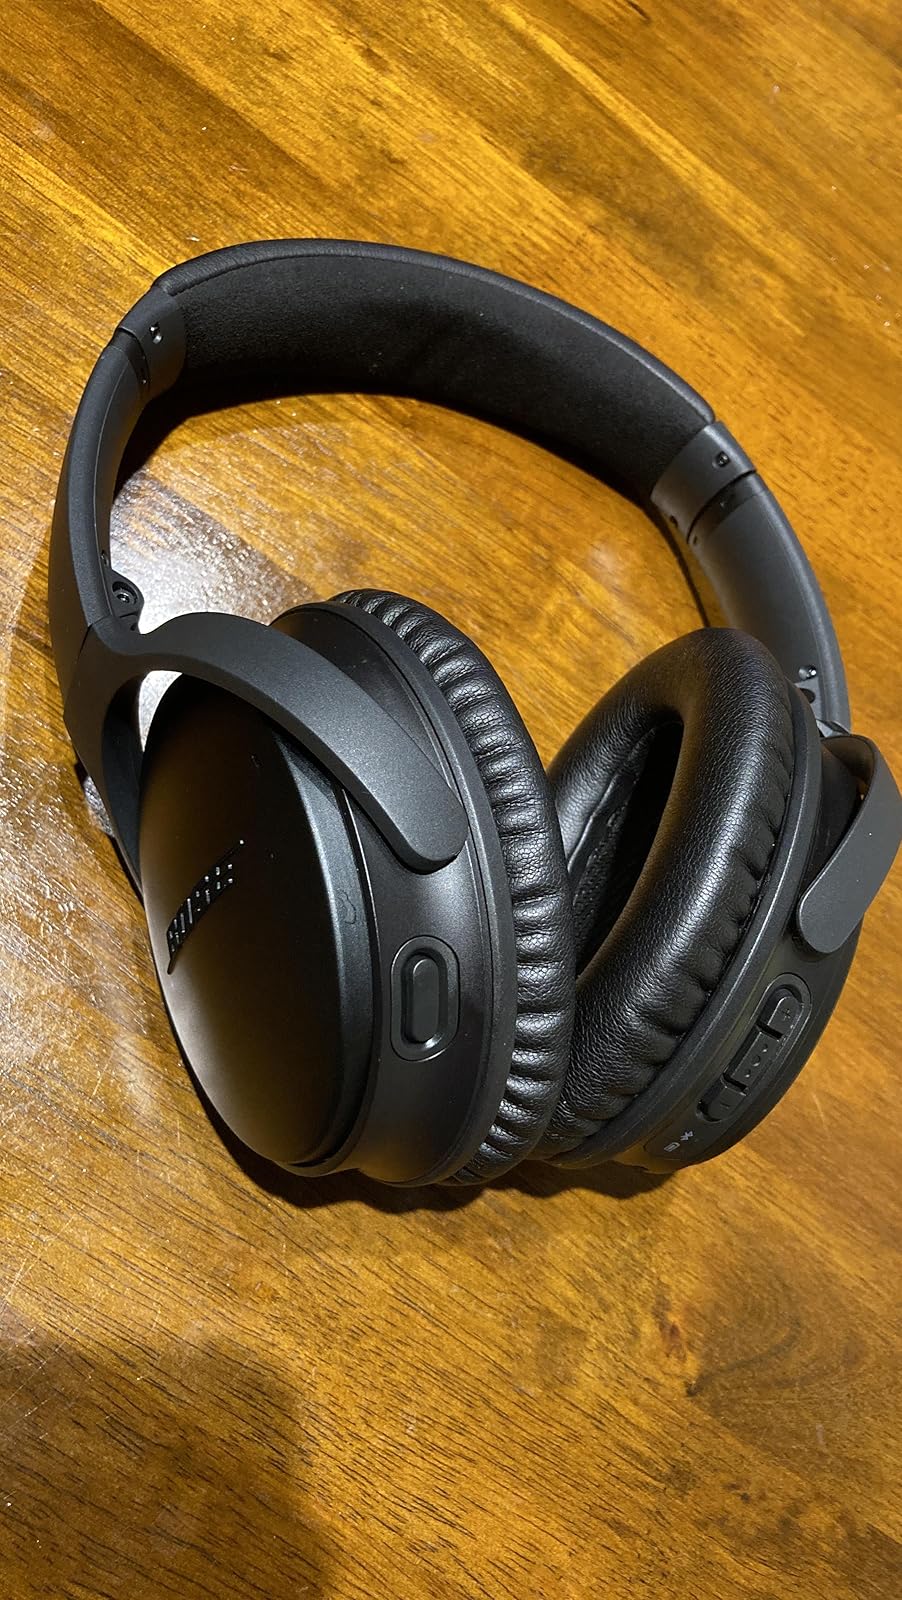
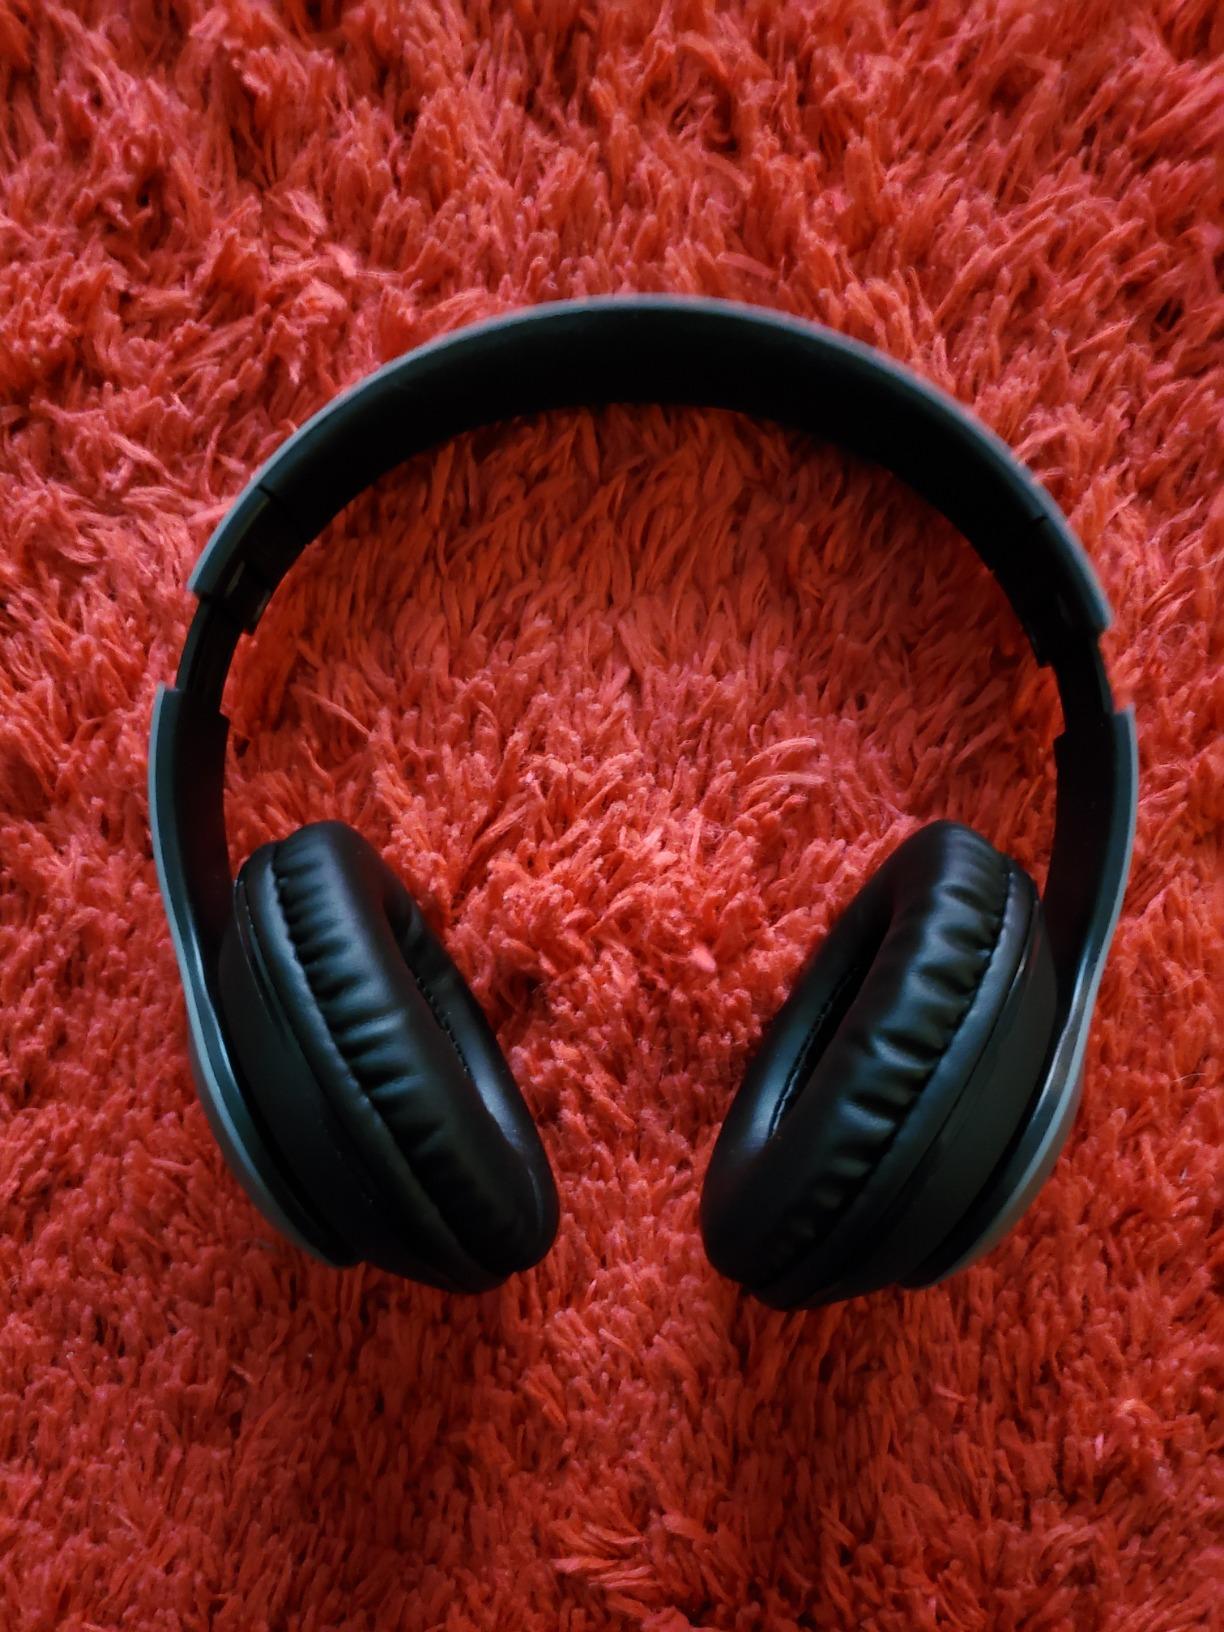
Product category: headphones
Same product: no